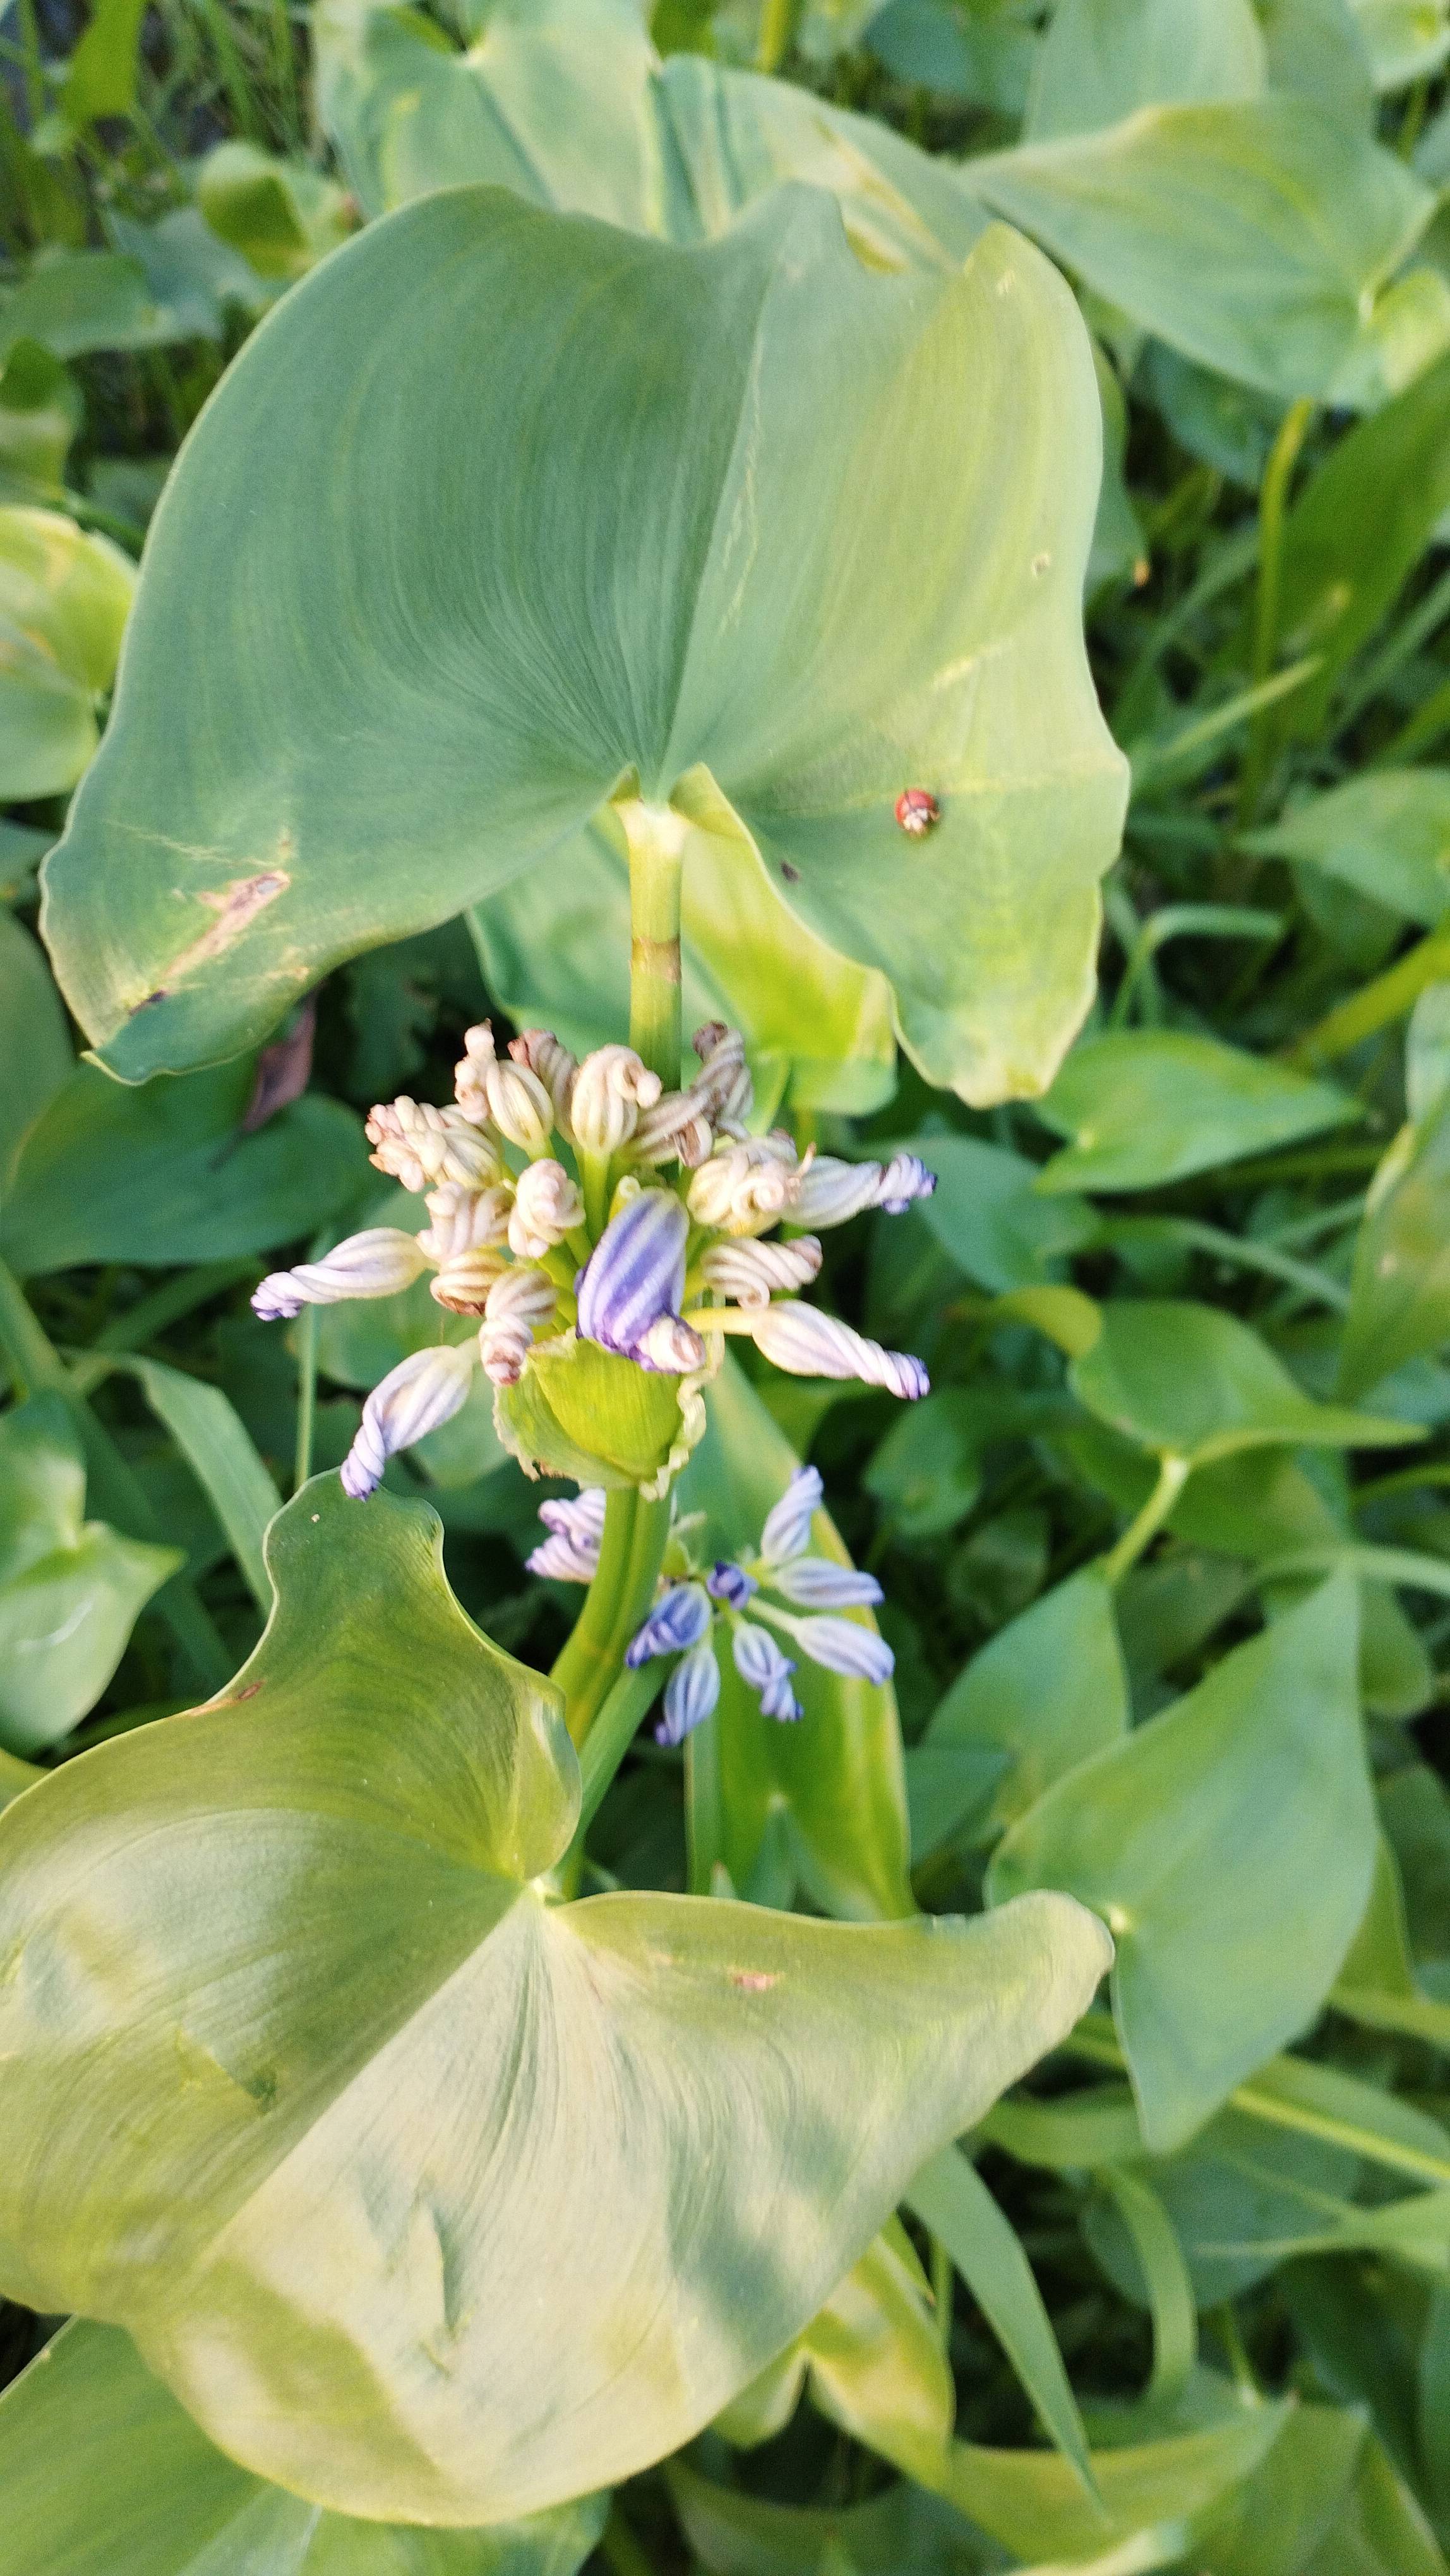
Species: Heartleaf False Pickerelweed (Monochoria korsakowii)